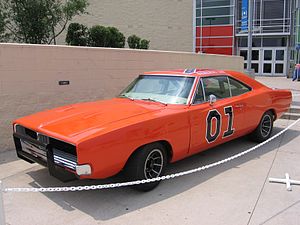
The Dukes of Hazzard (film)
The Dukes of Hazzard er en amerikansk komediefilm fra 2005 instrueret af Jay Chandrasekhar og løst baseret på tv-serien af samme navn fra 1979-1985. Filmen handler om Bo, Luke, Daisy's eventyr og deres onkel Jesse i deres forsøg på at overliste politichefen i Hazzard County, Boss Hogg, og sherif Rosco P. Coltrane. Den blev fulgt op af en prequel med navnet The Dukes of Hazzard: The Beginning som blev udgivet til tv og på DVD i marts 2007.